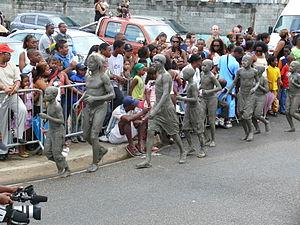
Nèg'marrons à la parade de Carnaval de Kourou en 2007. Le but des nèg'marrons est d'éloigner les spectateurs pour que la parade puisse passer tranquillement.
Le Carnaval de Guyane est l'un des évènements majeurs de Guyane. Il se déroule entre l'Épiphanie le premier dimanche de janvier, et le mercredi des Cendres en février ou mars.